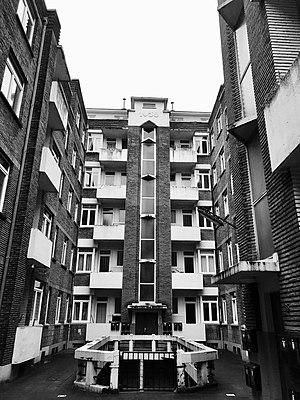
vue de l'intérieur de la cour des logements sociaux Jonfosse
Les logements sociaux Jonfosse se situent aux numéros 79-87 de la rue Jonfosse à Liège en Belgique. Ils sont réalisés entre 1935 et 1936 par La Maison Liégeoise. Elle fait appel à l'architecte belge, Melchior Jeurgen, pour réaliser le bâtiment.
Melchior Jeurgen est un architecte belge, né le 5 novembre 1888. La date de sa mort est inconnue.